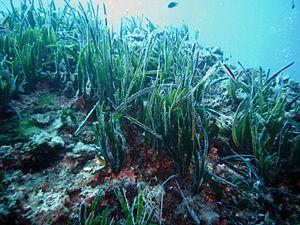
Les posidonies sont des plantes aquatiques de la famille des Posidoniaceae. Bien qu'elles vivent sous l'eau, ce ne sont pas des algues, mais des plantes à fleurs monocotylédones sous-marines. Comme toutes les plantes à fleurs, elles ont des racines, et se reproduisent grâce aux fruits qu'elles produisent.
L’île du Levant est la fraction la plus orientale de la commune française d’Hyères, commune du département du Var en région Provence-Alpes-Côte d'Azur. Cette île méditerranéenne, la plus orientale de l'archipel des îles d'Hyères, fait face au massif des Maures au large des communes de Bormes-les-Mimosas et du Lavandou, d'où la majorité des dessertes est assurée.
Le parc naturel de Ses Salines d'Ibiza et de Formentera est un espace naturel protégé des Îles Baléares en Espagne. Il comporte une partie terrestre sur les deux îles et une partie marine. Il est protégé par la loi 17/2001 du 19 décembre 2001 du Parlement des Îles Baléares.
La Posidonie de Méditerranée est une espèce de plantes à fleurs aquatique de la famille des Posidoniaceae et endémique de la Mer Méditerranée. Ce n'est pas une algue, bien qu'elle vive sous l'eau ; il s'agit d'une plante angiosperme monocotylédone sous-marine. Comme toutes les plantes à fleurs, elle a des racines, une tige qui est ici rhizomateuse, et des feuilles rubanées mesurant jusqu'à un mètre de long et disposées en touffes de 6 à 7. Elle fleurit en automne et produit au printemps des fruits flottants communément appelés olive di mare en Italie.